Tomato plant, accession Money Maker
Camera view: horizontal (90 deg, fisheye); turntable rotation: 300 degrees
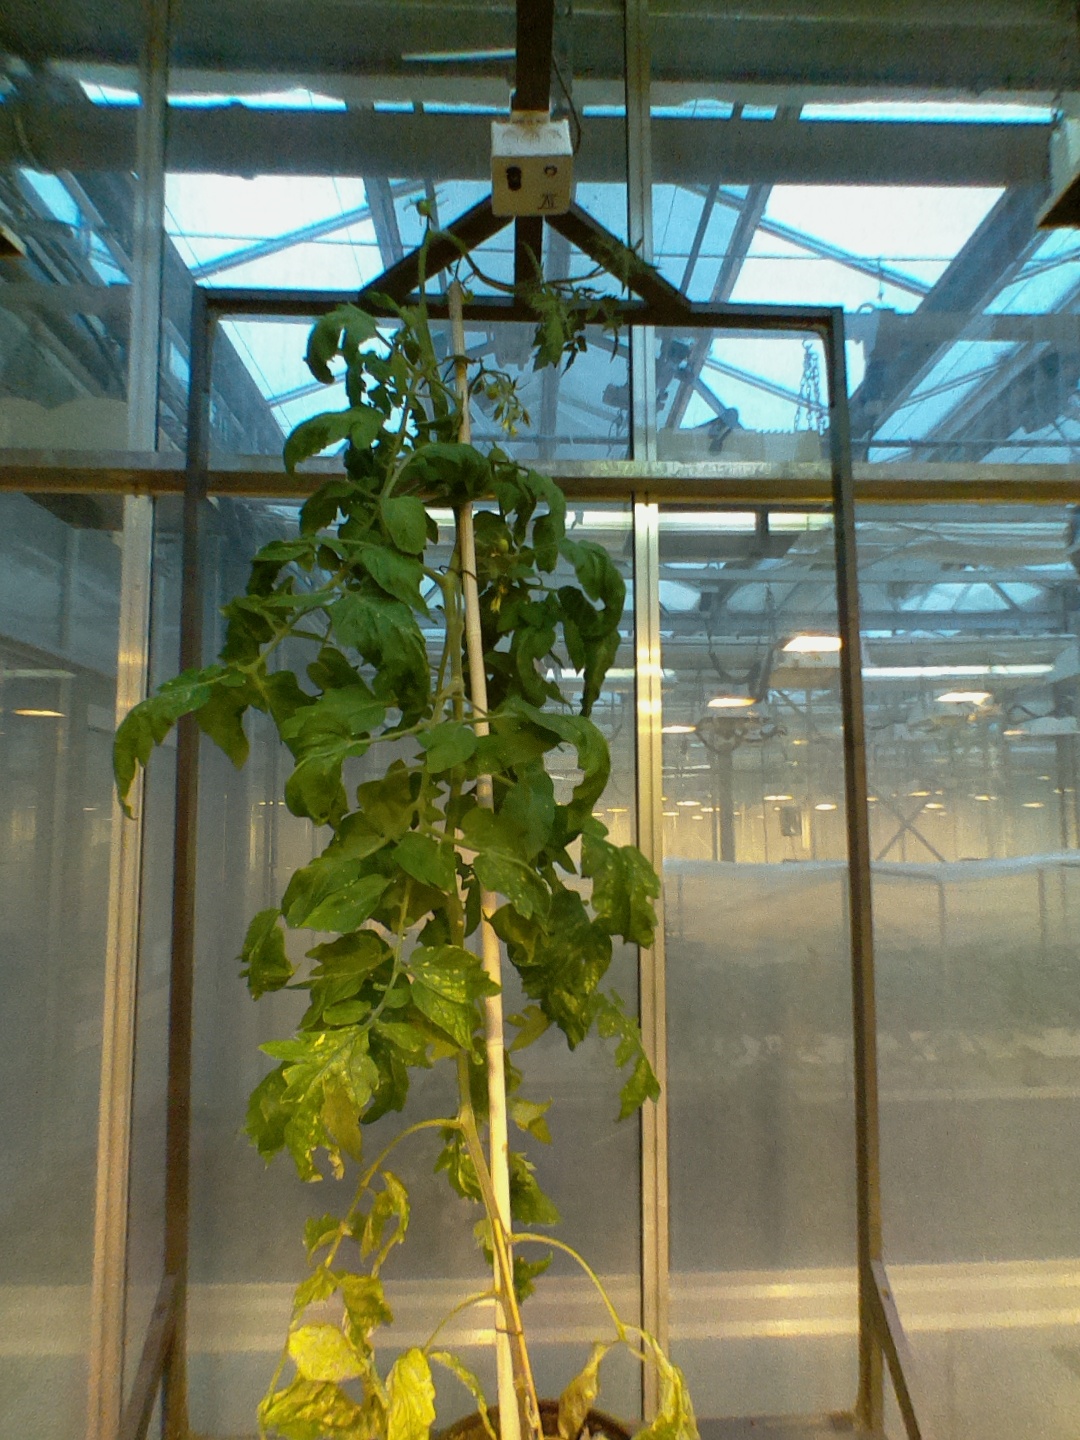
BBCH growth stage 70: Fruits at the main stem or branches visibles